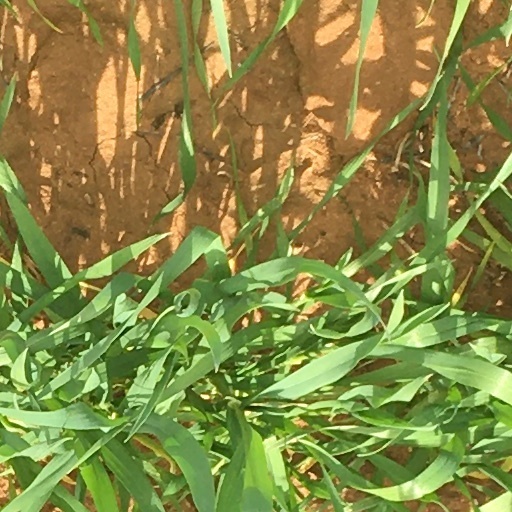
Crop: wheat